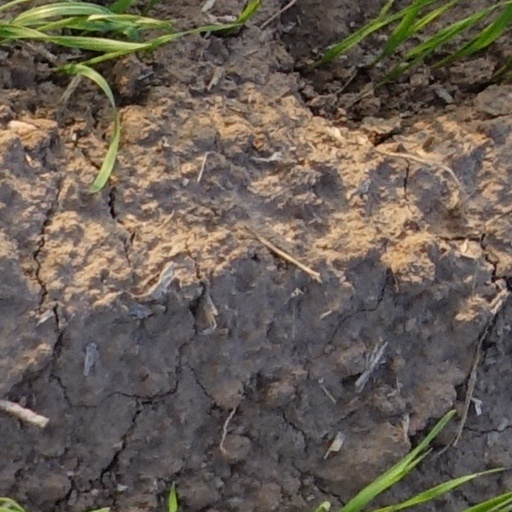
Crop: wheat